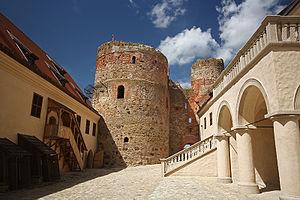
Bauska est une ville de la région de Zemgale, en Lettonie. Sa population s'élevait à 9 061 habitants en 2015.